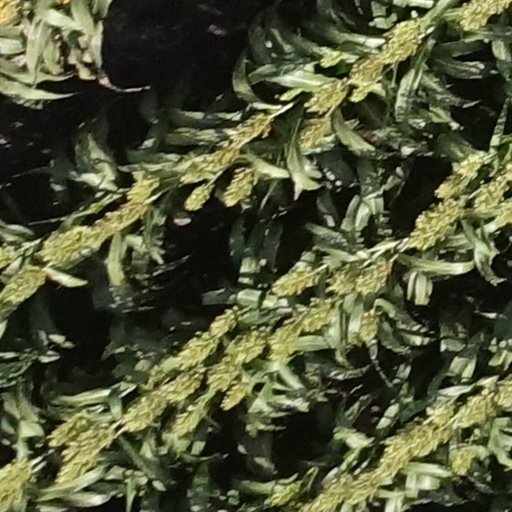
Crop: sorghum